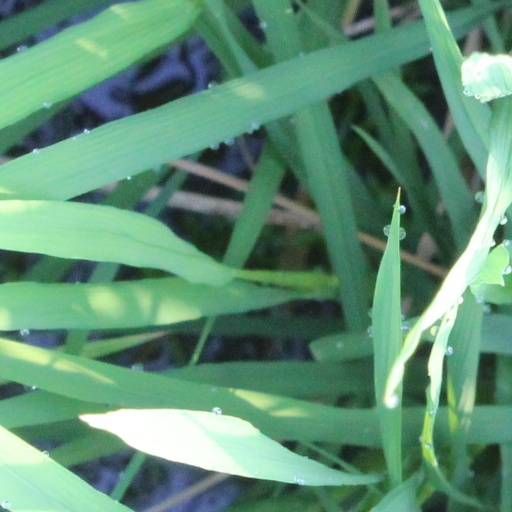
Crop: rice